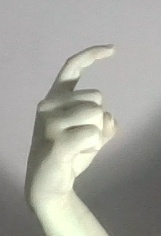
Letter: ra